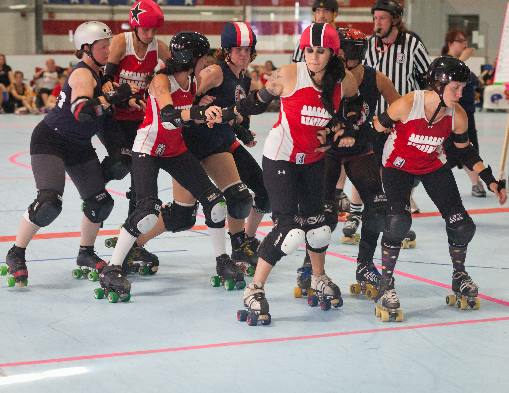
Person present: Yes